Dragonfly (Titan space probe)

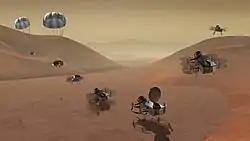
Mission concept illustration

"Dragonfly" is an astrobiology mission to Titan to assess its microbial habitability and study its prebiotic chemistry at various locations. "Dragonfly" is designed to perform controlled flights and vertical takeoffs and landings between locations. The mission is to involve flights to multiple different locations on the surface, which allows sampling of diverse regions and geological contexts.